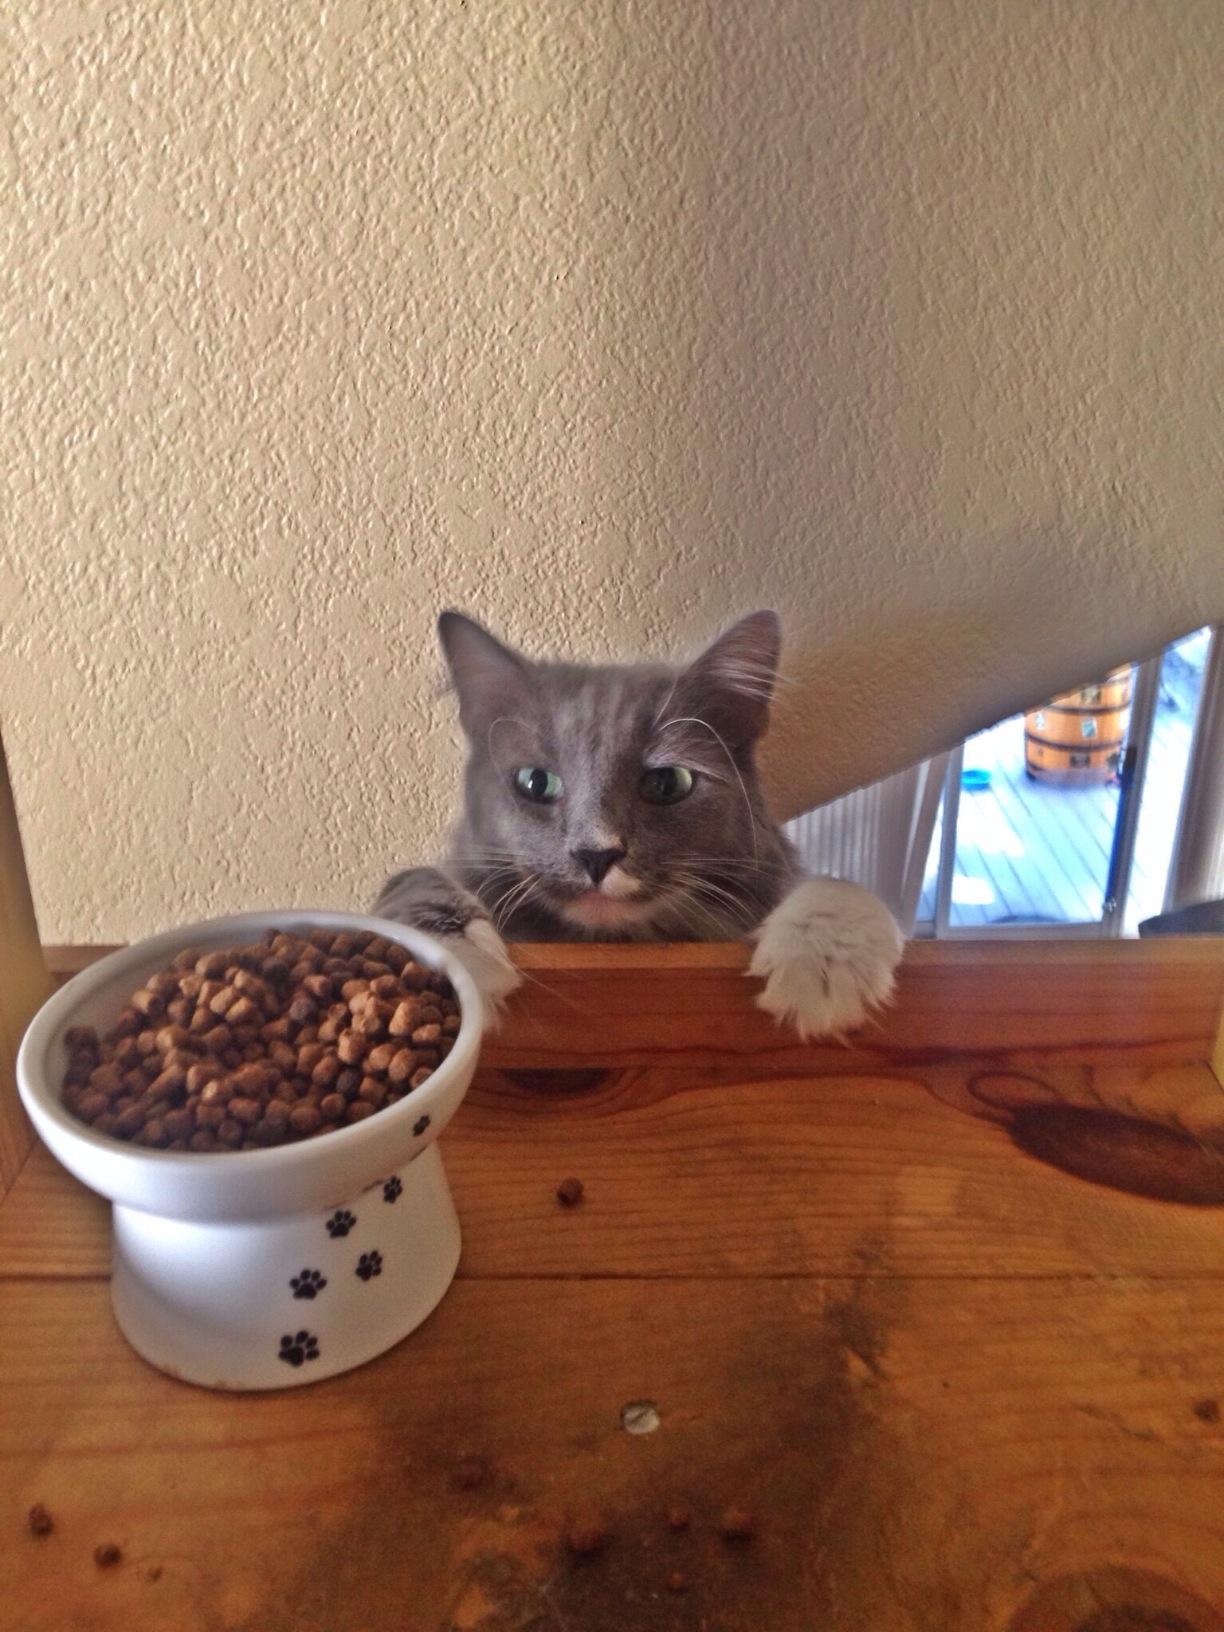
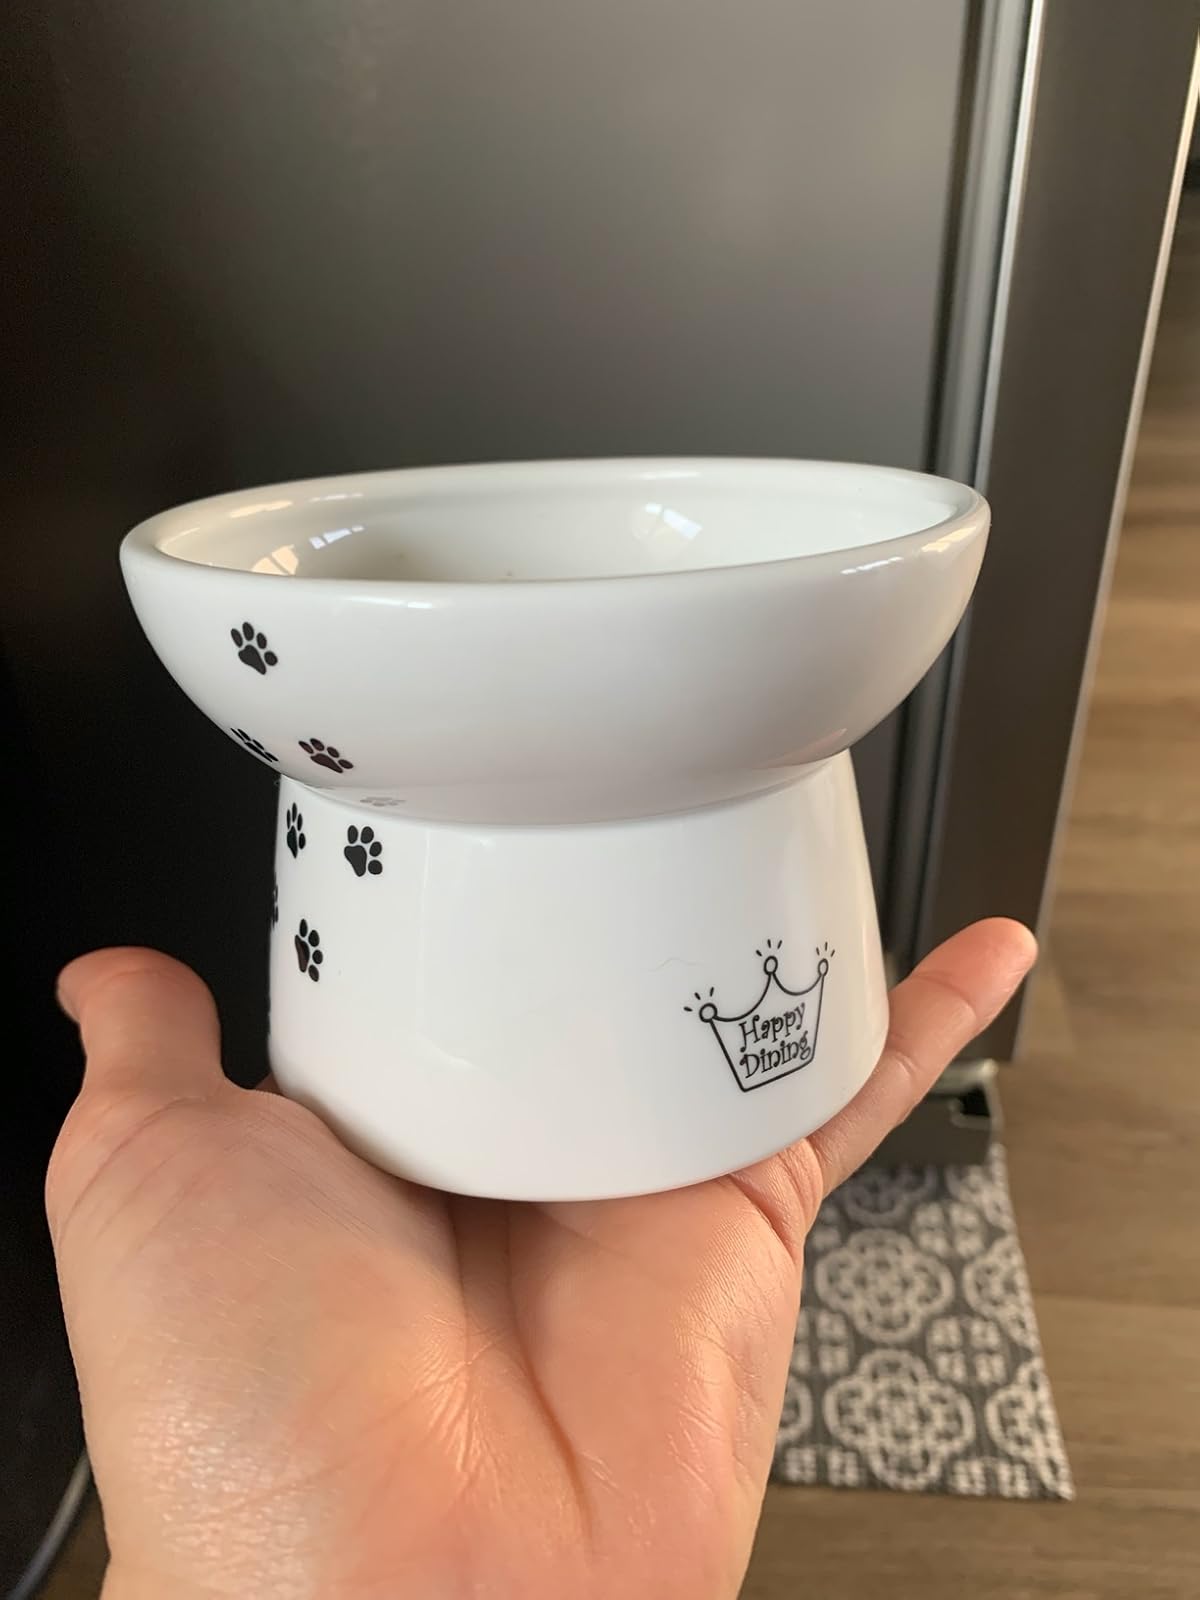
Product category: items_bowl
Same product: yes